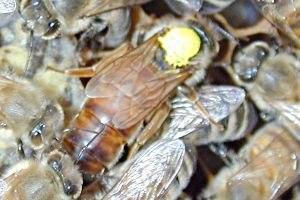
La reine des abeilles, ou plus simplement reine dans le contexte, désigne une femelle adulte accouplée qui vit dans une ruche. Elle est le seul individu femelle pleinement fertile de la colonie. Il y a normalement une seule reine adulte fécondée par ruche. Elle est la mère de la totalité des abeilles de la ruche si on exclut les ouvrières présentes dans la ruche mais venant d'une autre ruche.